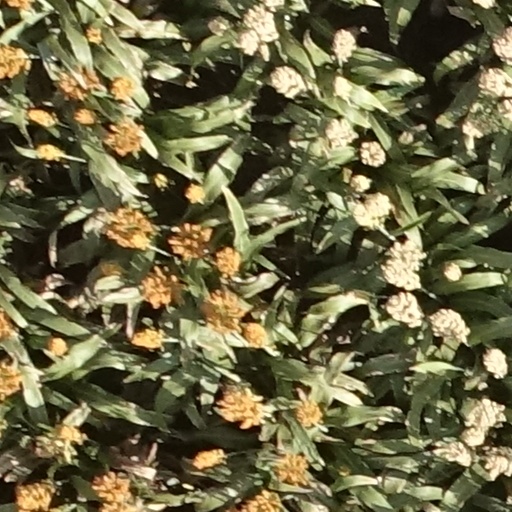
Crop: sorghum